Piano Sonata in D major, D 850 (Schubert)

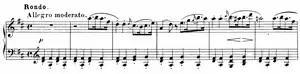
Opening bars of the fourth movement

D major. ABACA form. The playful and innocent march-like rondo theme, repeated twice with increasing rhythmic subdivision and decoration, is punctuated by two contrasting episodes, each with their own stormy central sections. The B episode features quick scales passed between the hands as a simple staccato phrase is developed. The C episode features a lyrical repeated chord theme that digresses into a dramatic minor section. After the last highly ornamented statement of the rondo theme, a valedictory coda brings the work to a quiet and understated close.